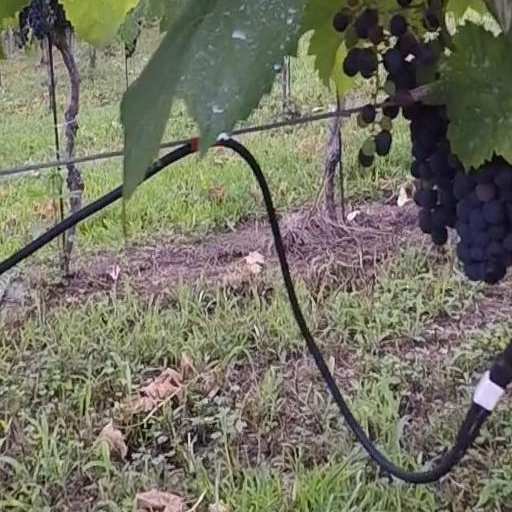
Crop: grape